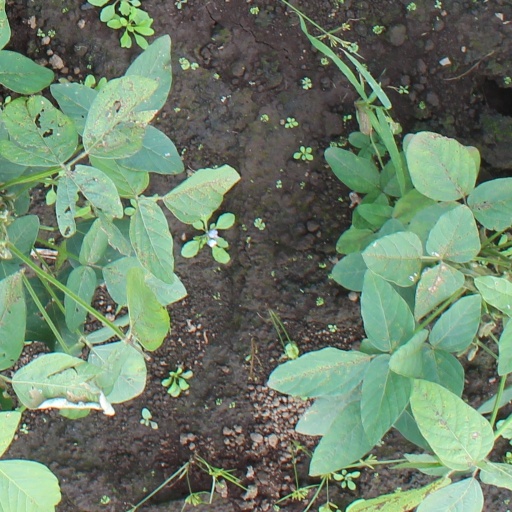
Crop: soybean